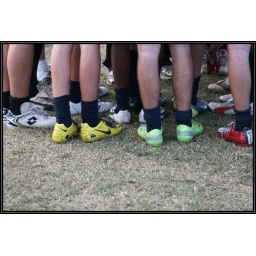
The boys gather around their coach at quarter time.